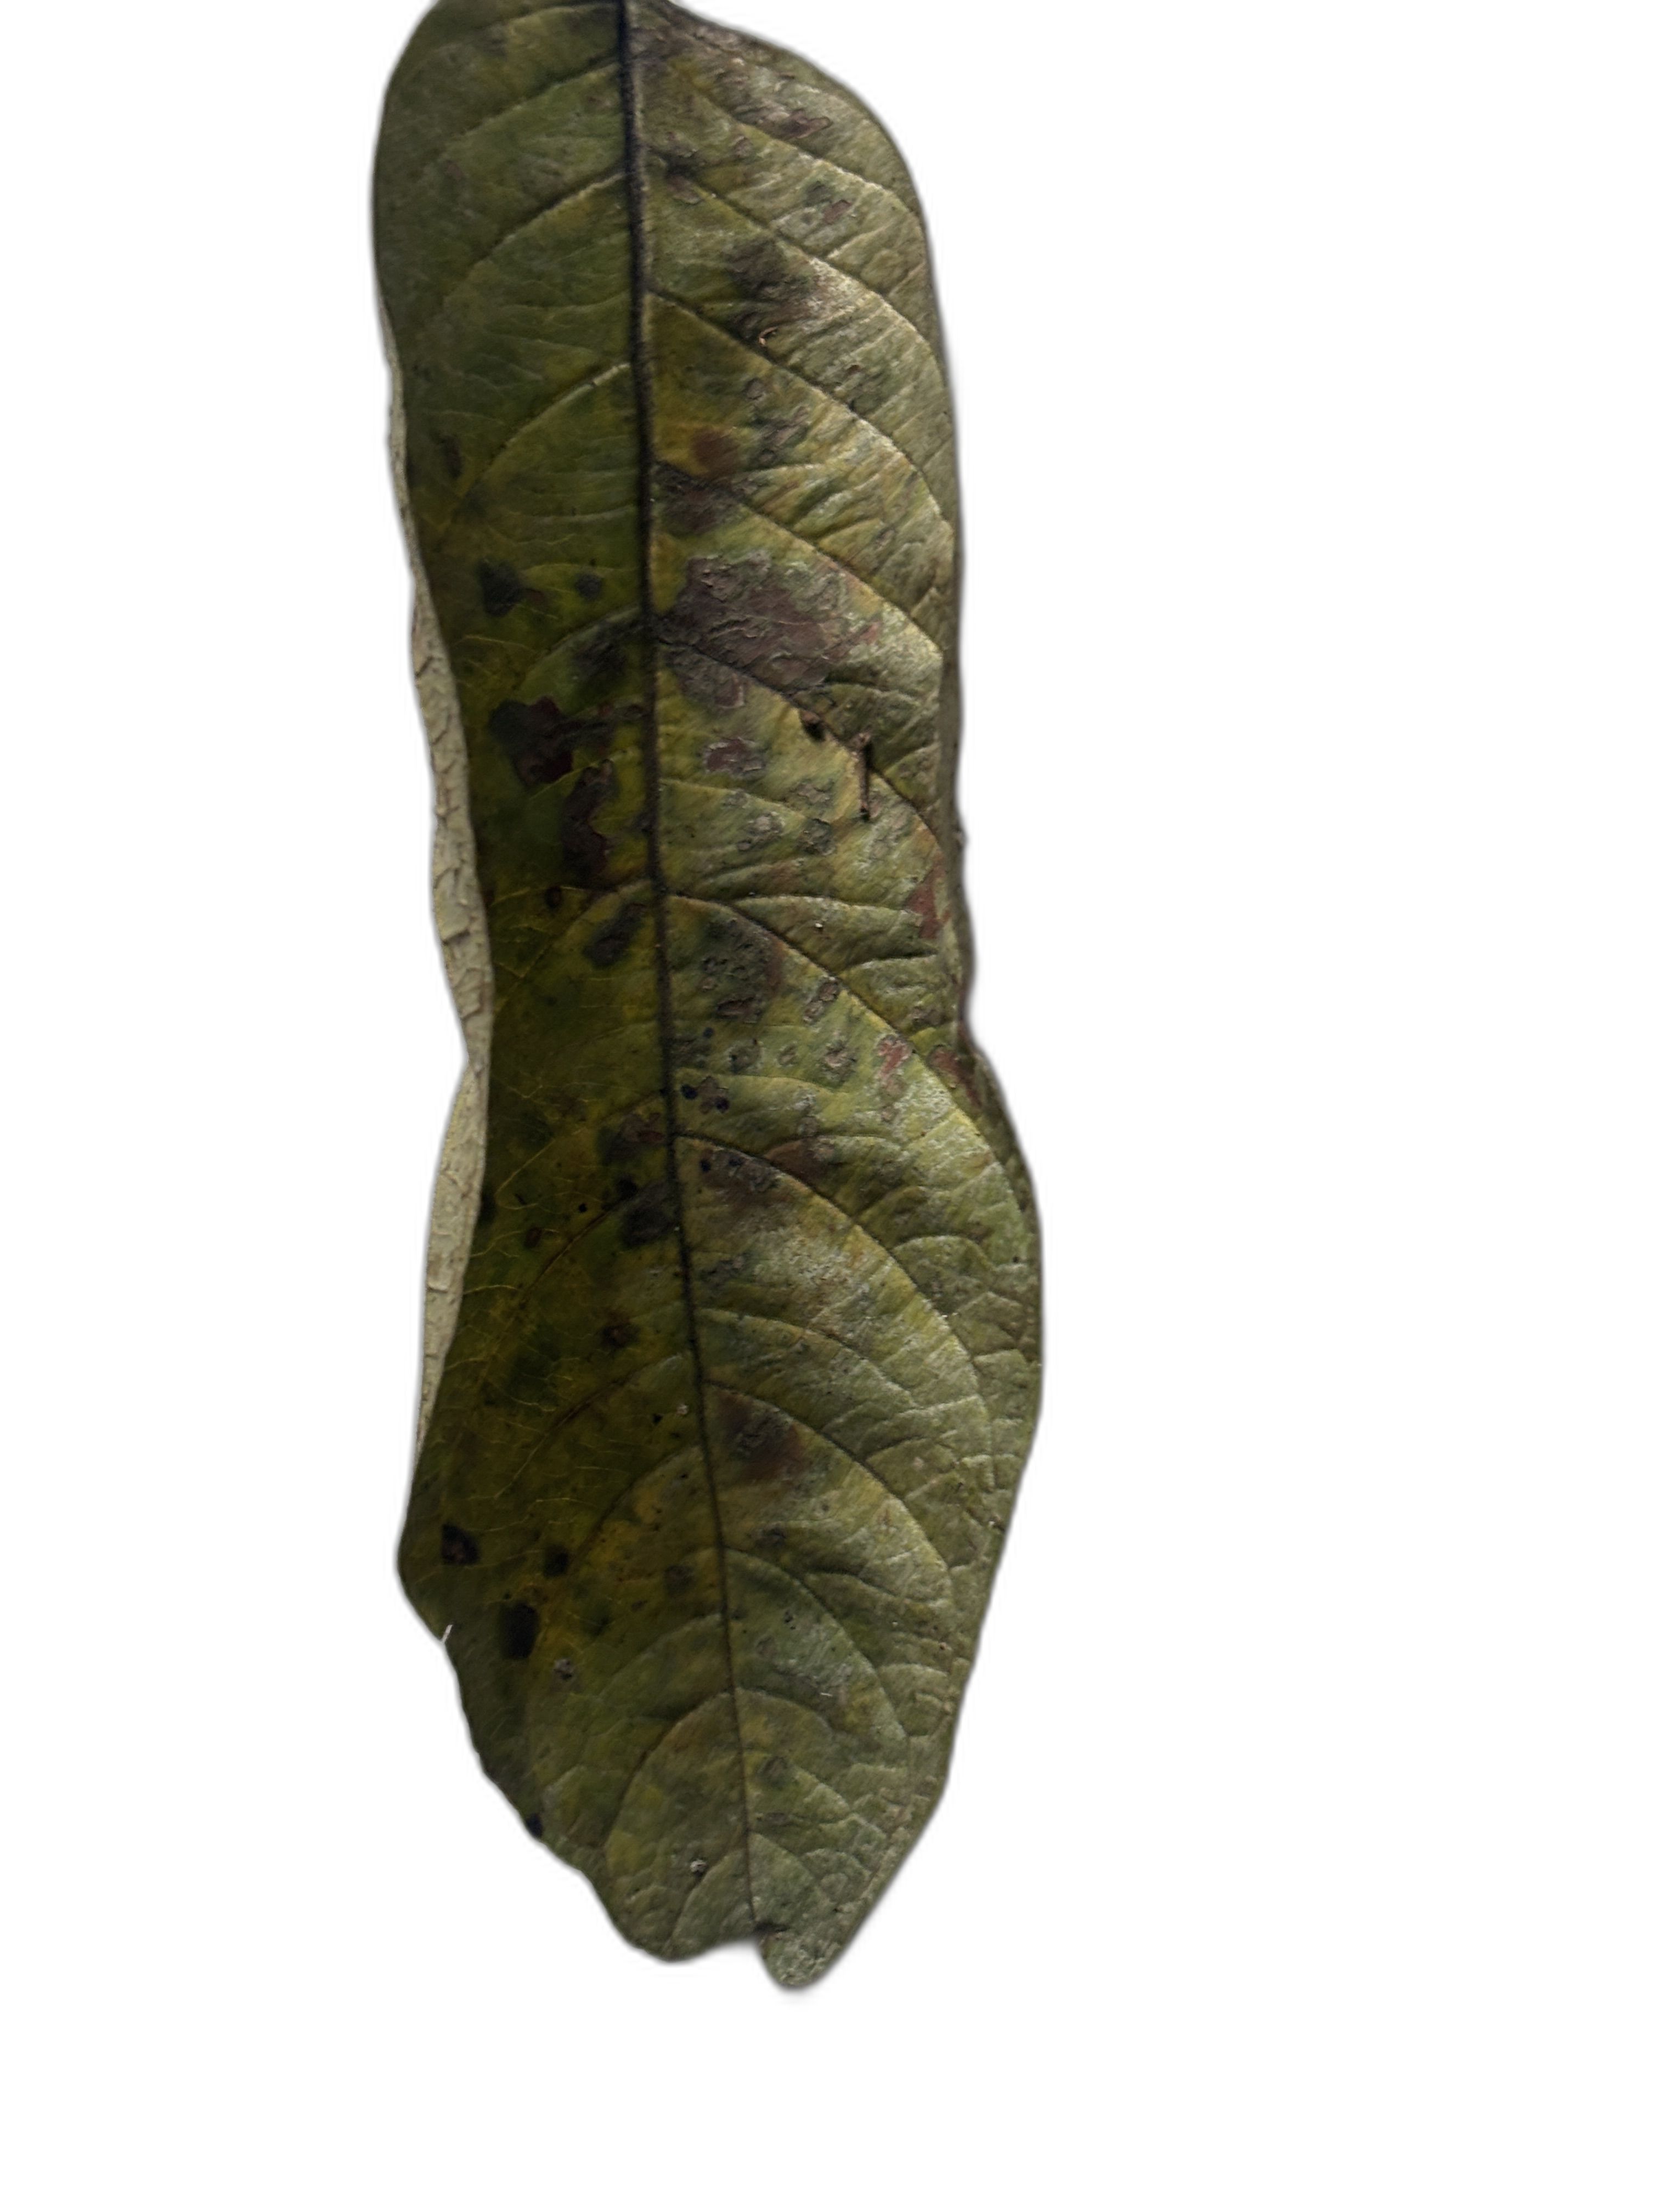
Plant part: leaf
Disease: Rust